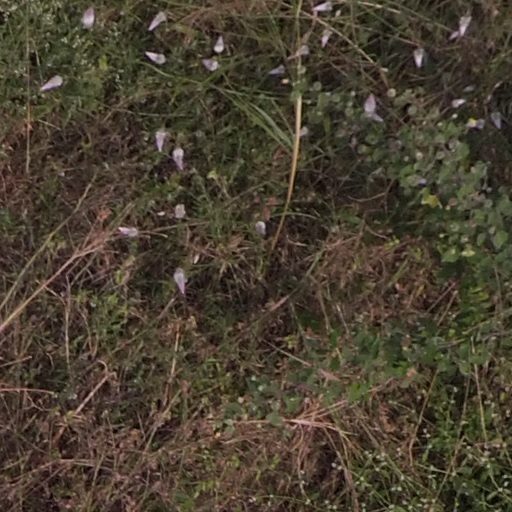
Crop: maize; corn